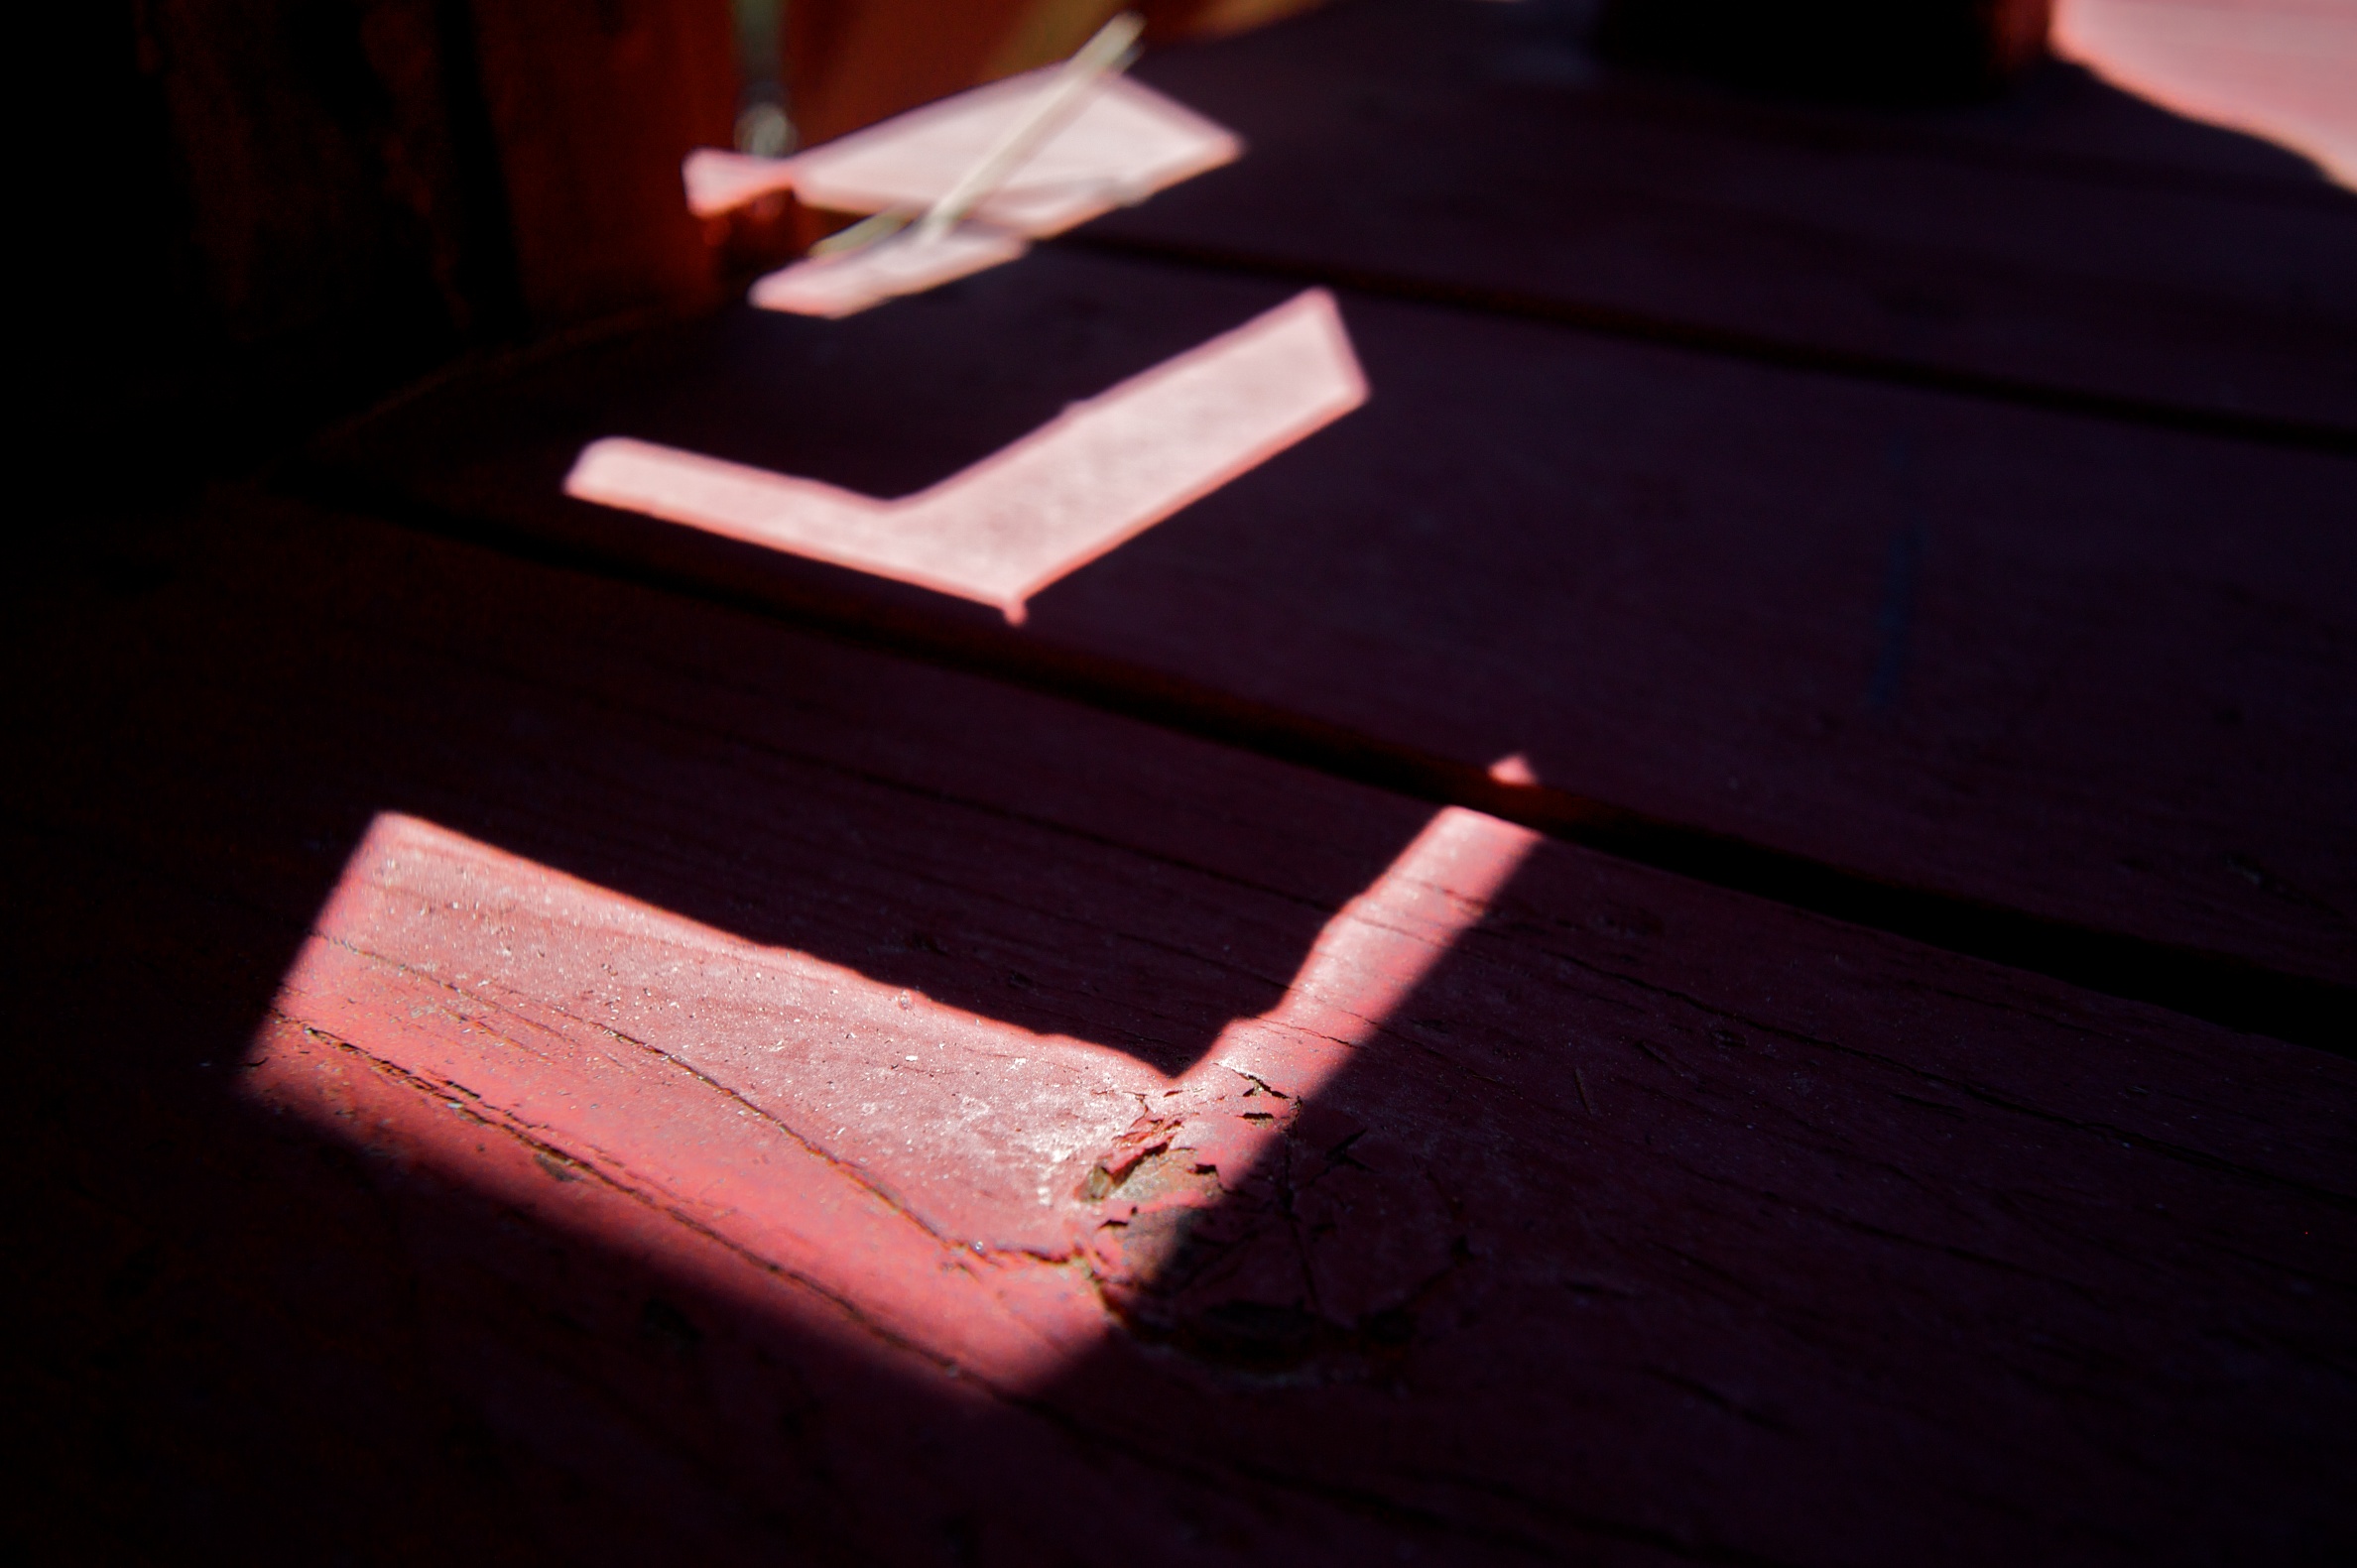
writing, hand, light, wood, white, red, color, shadow, darkness, black, lighting, shape